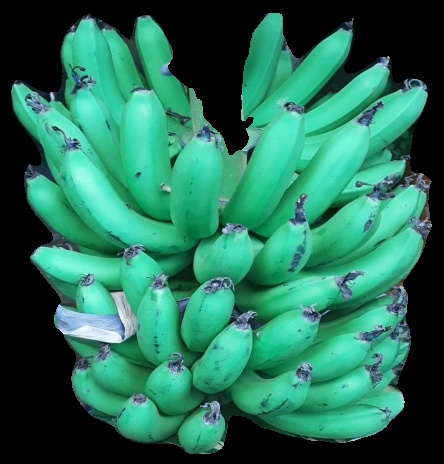
Variety: pachbale
Grade: grade1